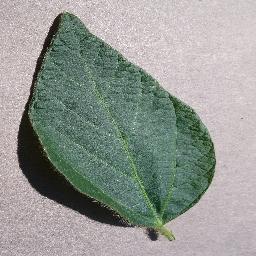
Label: Soybean___healthy